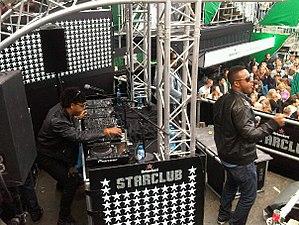
Shermanology est un duo de disc jockeys et chanteurs néerlandais, originaire de Curaçao et actif depuis 2009. Il est composé d'Andy et Dorothy Sherman, frère et sœur.